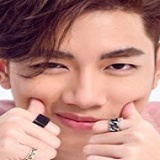
ca sĩ K Icm